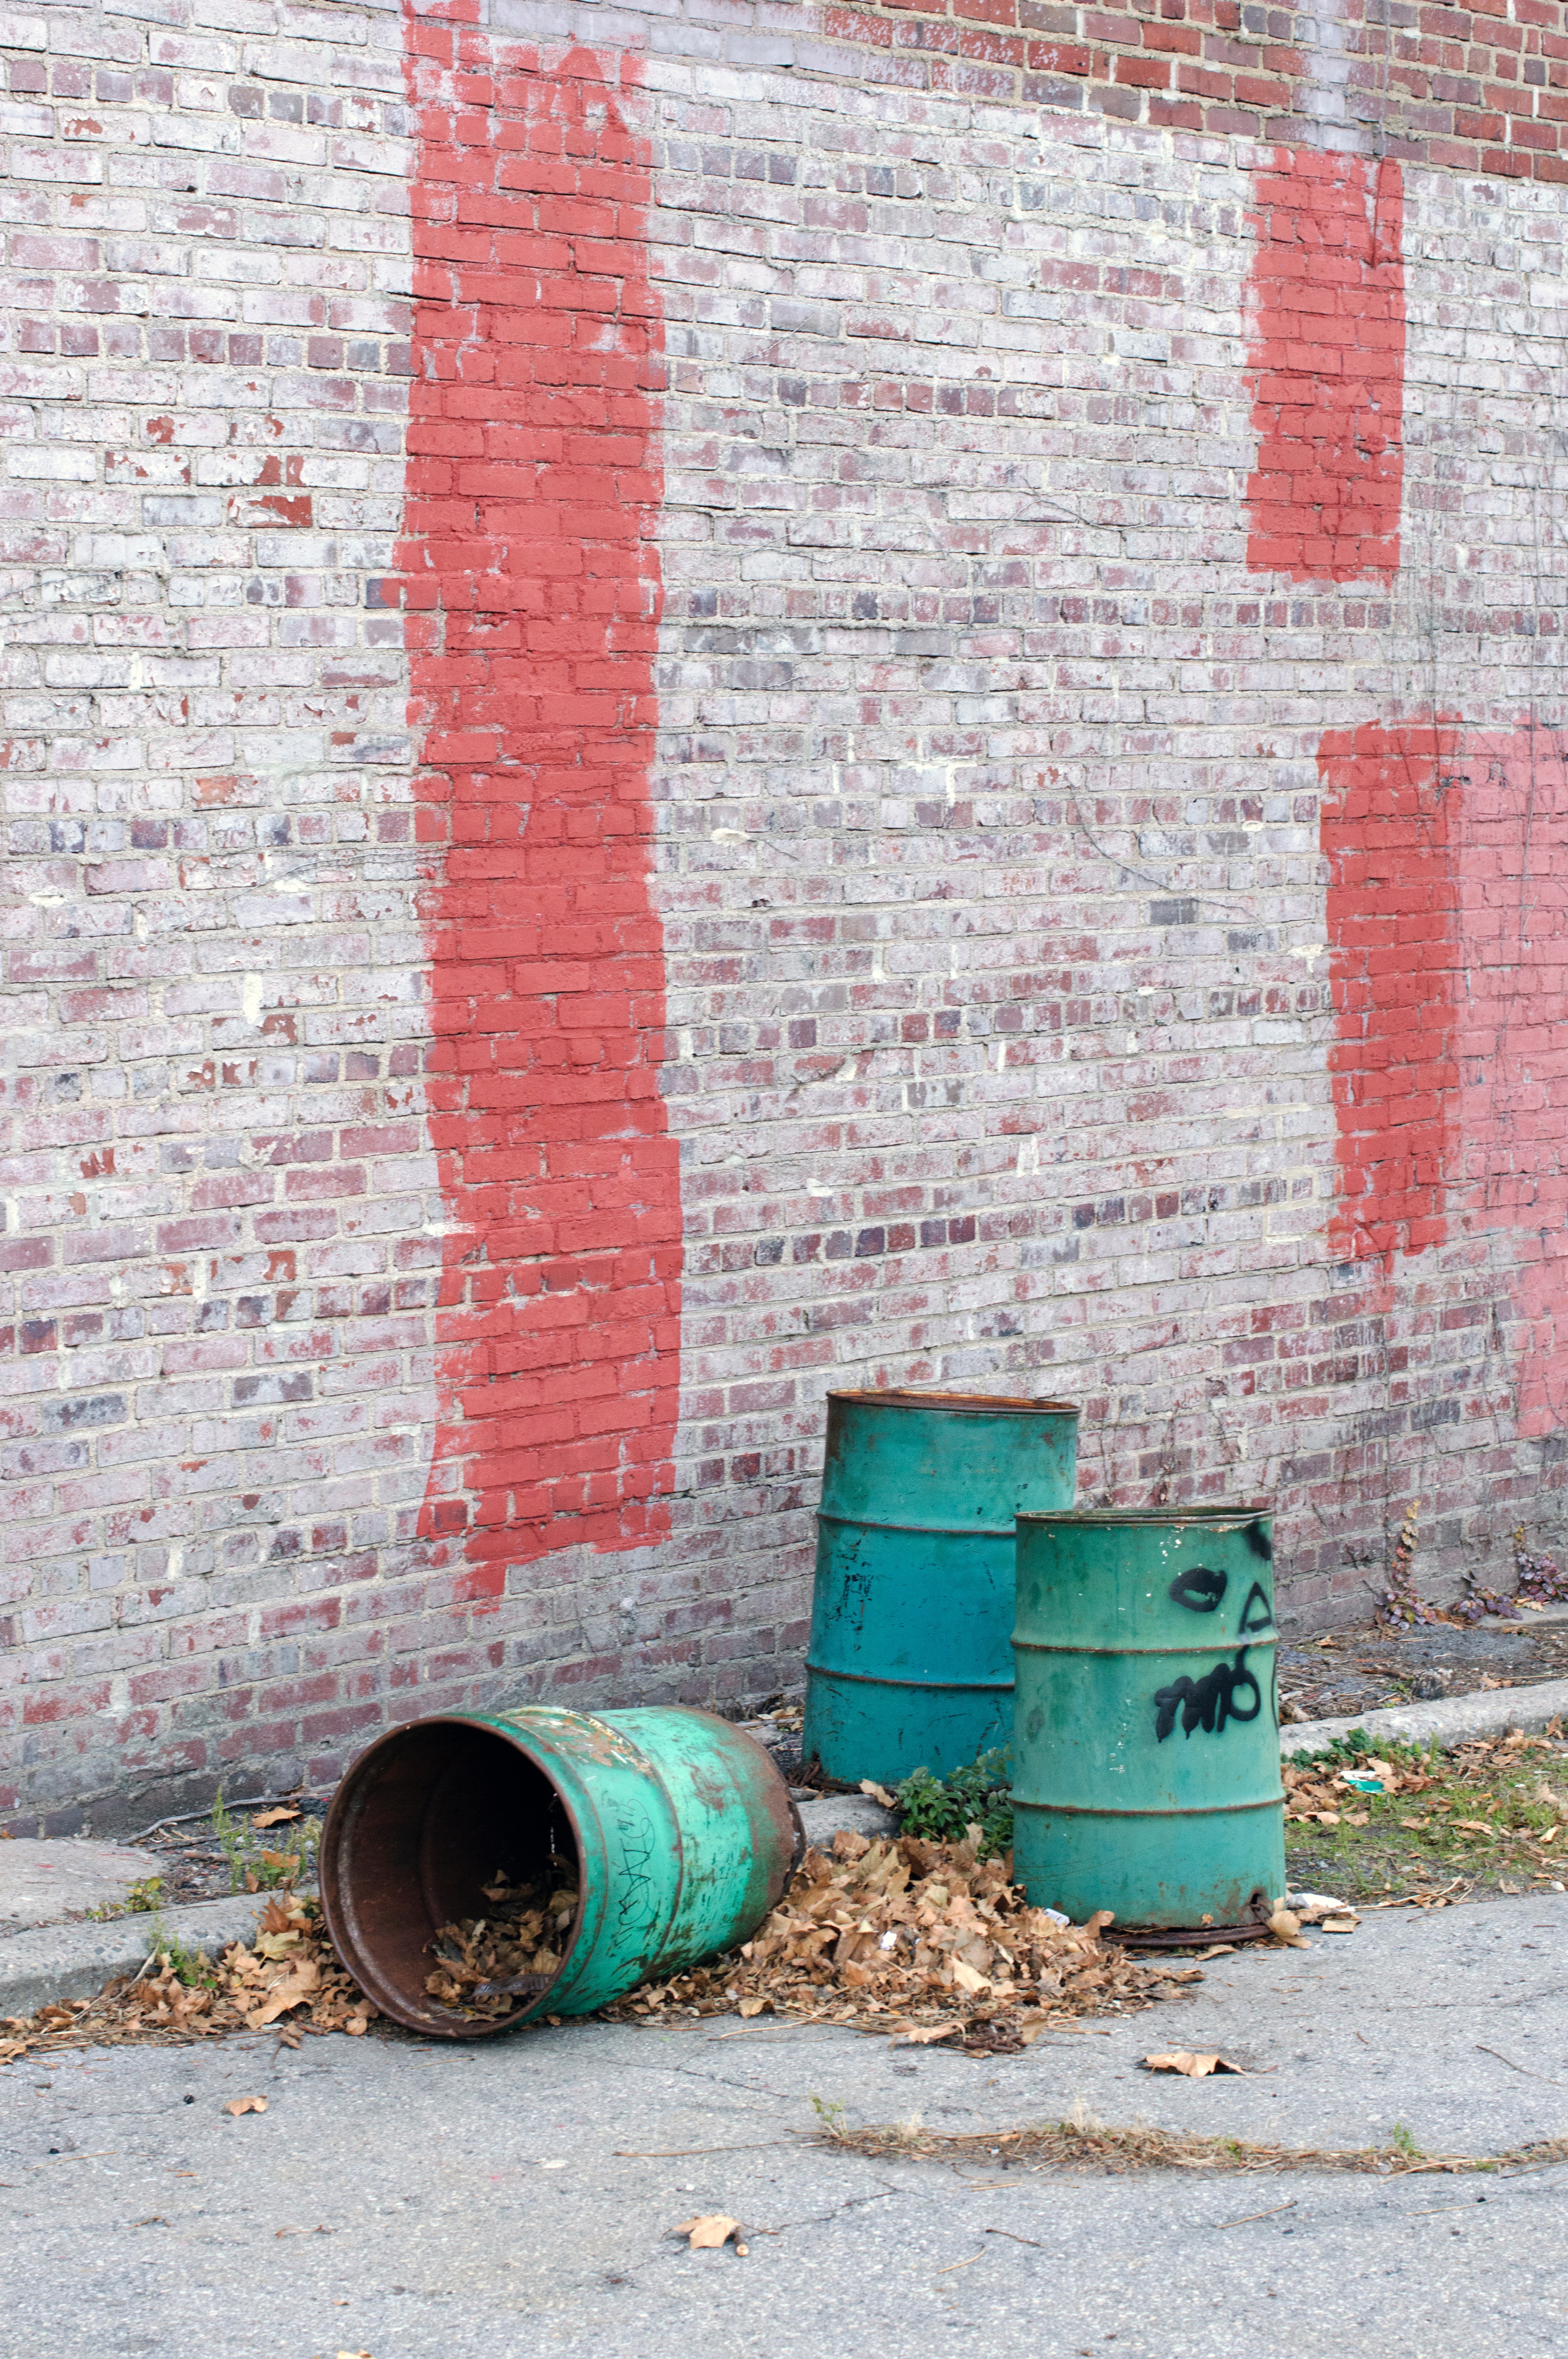
wood, wall, green, red, color, blue, brick, art, urban area, man made object